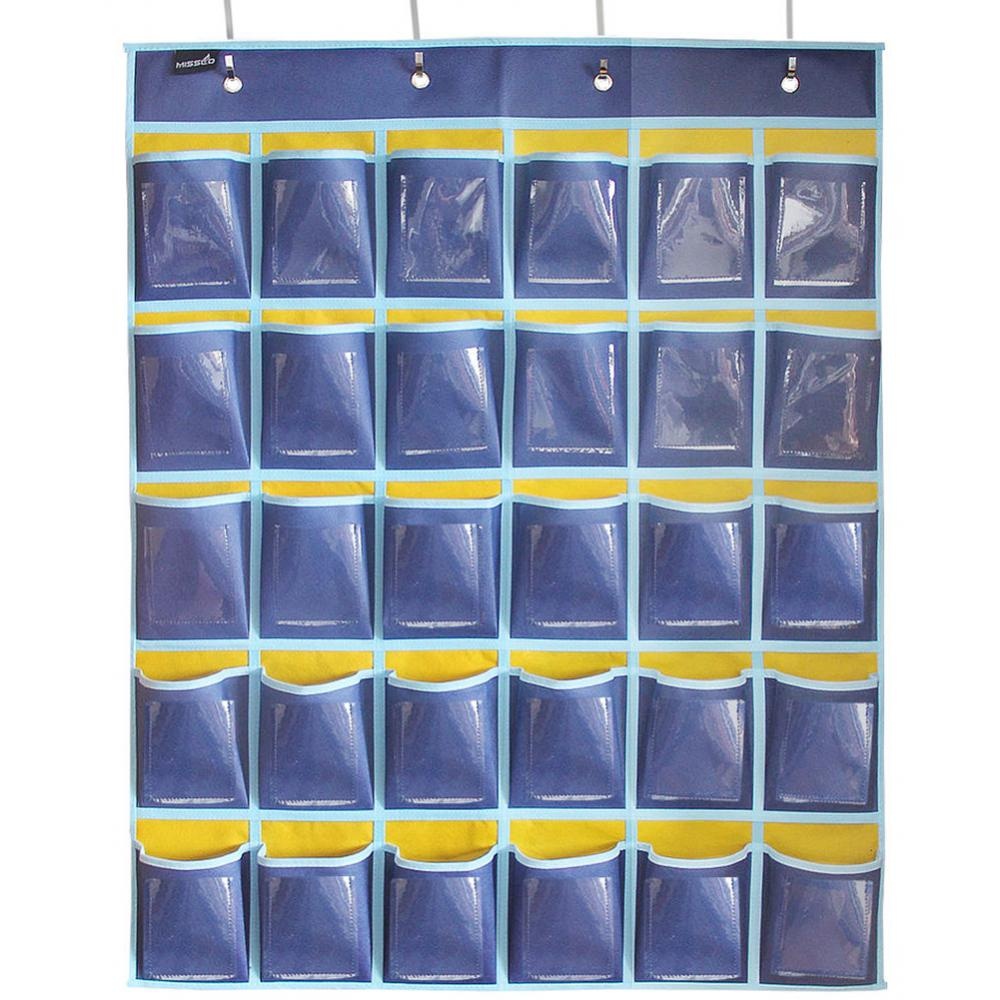
Maxbell Hanging Organizer Pocket Chart for Cell Phones Business Cards Holder Blue
Description: 100% Brand New and Hight Quality Comes with 4 hooks that let it hang from silver/metal bar thingy at the top of the white board or over the door Perfectly works to store students cell phones, small calculators, business cards, name cards etc You can named or numbered for each pocket, easy to find the cell phones 30 cell phone pockets and 30 clear card pockets Overall Size(LxW): Approx. 90 x 60cm /35.43 x 23.62inch Each Pocket Size (LxW): Approx. 13 x 10cm /5.12 x 3.94inch Clear Pocket Size(LxW): Approx. 8 x 6cm/3.15 x 2.36inch Material: Oxford Cloth Color: Blue Package Includes: 1 x Hanging Storage Bag 4 x Hooks Note: Since the size above is measured by hand, the size of the actual item you received could be slightly different from the size above. Meanwhile, please be reminded that due to lighting effects, monitor brightness, contrast settings etc, there could be some slight differences in the color tone of the pictures and the actual item
Brand: Aladdin Shoppers: Best Online Shopping site in India - Shop Now!
Category: Office Supplies > Filing & Organization > Business Card Books